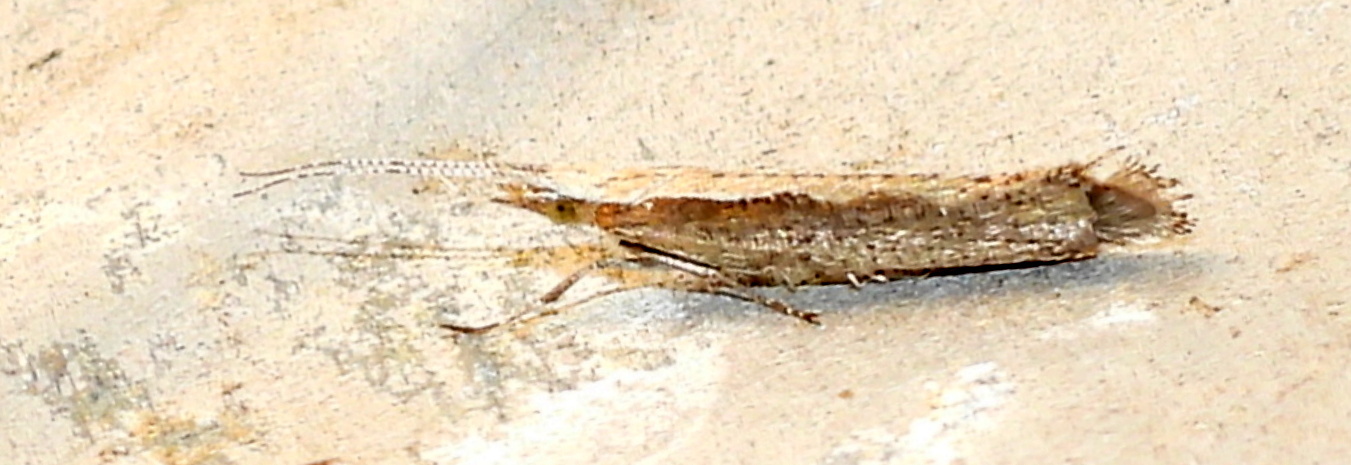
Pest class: diamondback_moth